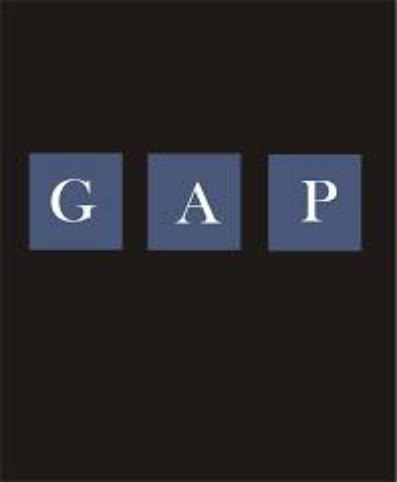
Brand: Gap
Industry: Clothes